Operation King Kong

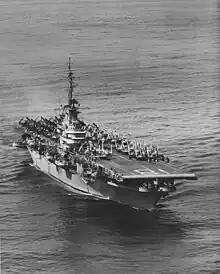
USS Wasp (CVA-18) at sea in the Far East on 5 January 1955. It provided air cover for the operation.

Although the Chinese Communist Party had established the People's Republic of China on October 1, 1949, the Chinese Civil War did not end at that time. In 1955, the Communists had already targeted Dachen Archipelago when they attacked the Yijiangshan Islands in Zhejiang province, but the Communists were incapable of simultaneously taking both of them. During the Battle of Yijiangshan Islands, the Communists bombed Dachen archipelago. One of the main reasons was to prevent the Nationalist garrison of Dachen Archipelago from reinforcing the Yijiangshan Islands. In fact, from November 1, 1954, thru November 4, 1954, within not more than 4 days, the People's Liberation Army Air Force had flown 49 sorties to bomb Dachen Archipelago, but none of the 721 bombs dropped hit their intended targets. On November 10, 1954, the Liberation Army bombers flew more than 70 sorties to support of the bombers to strike Nationalist army warships in the Dachen Archipelago, but only inflicted minor damages on five warships. The unsuccessful strikes were because the experienced aircrew was busy preparing for the Battle of Yijiangshan Islands and missions against Dachen Archipelago were performed by inexperienced aircrew. However, after experiencing the two rather unsuccessful bombings, the Nationalists mistakenly believed that this was all that the Liberation Army air force was capable of and started to relax. However, they would pay a heavy price later on in 1955, after the end of the Battle of Yijiangshan Islands, when the combat-hardened aircrew with experience struck the Dachen Archipelago again.